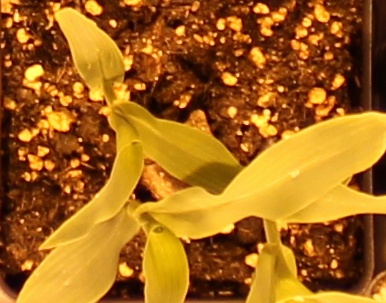
Label: Corn